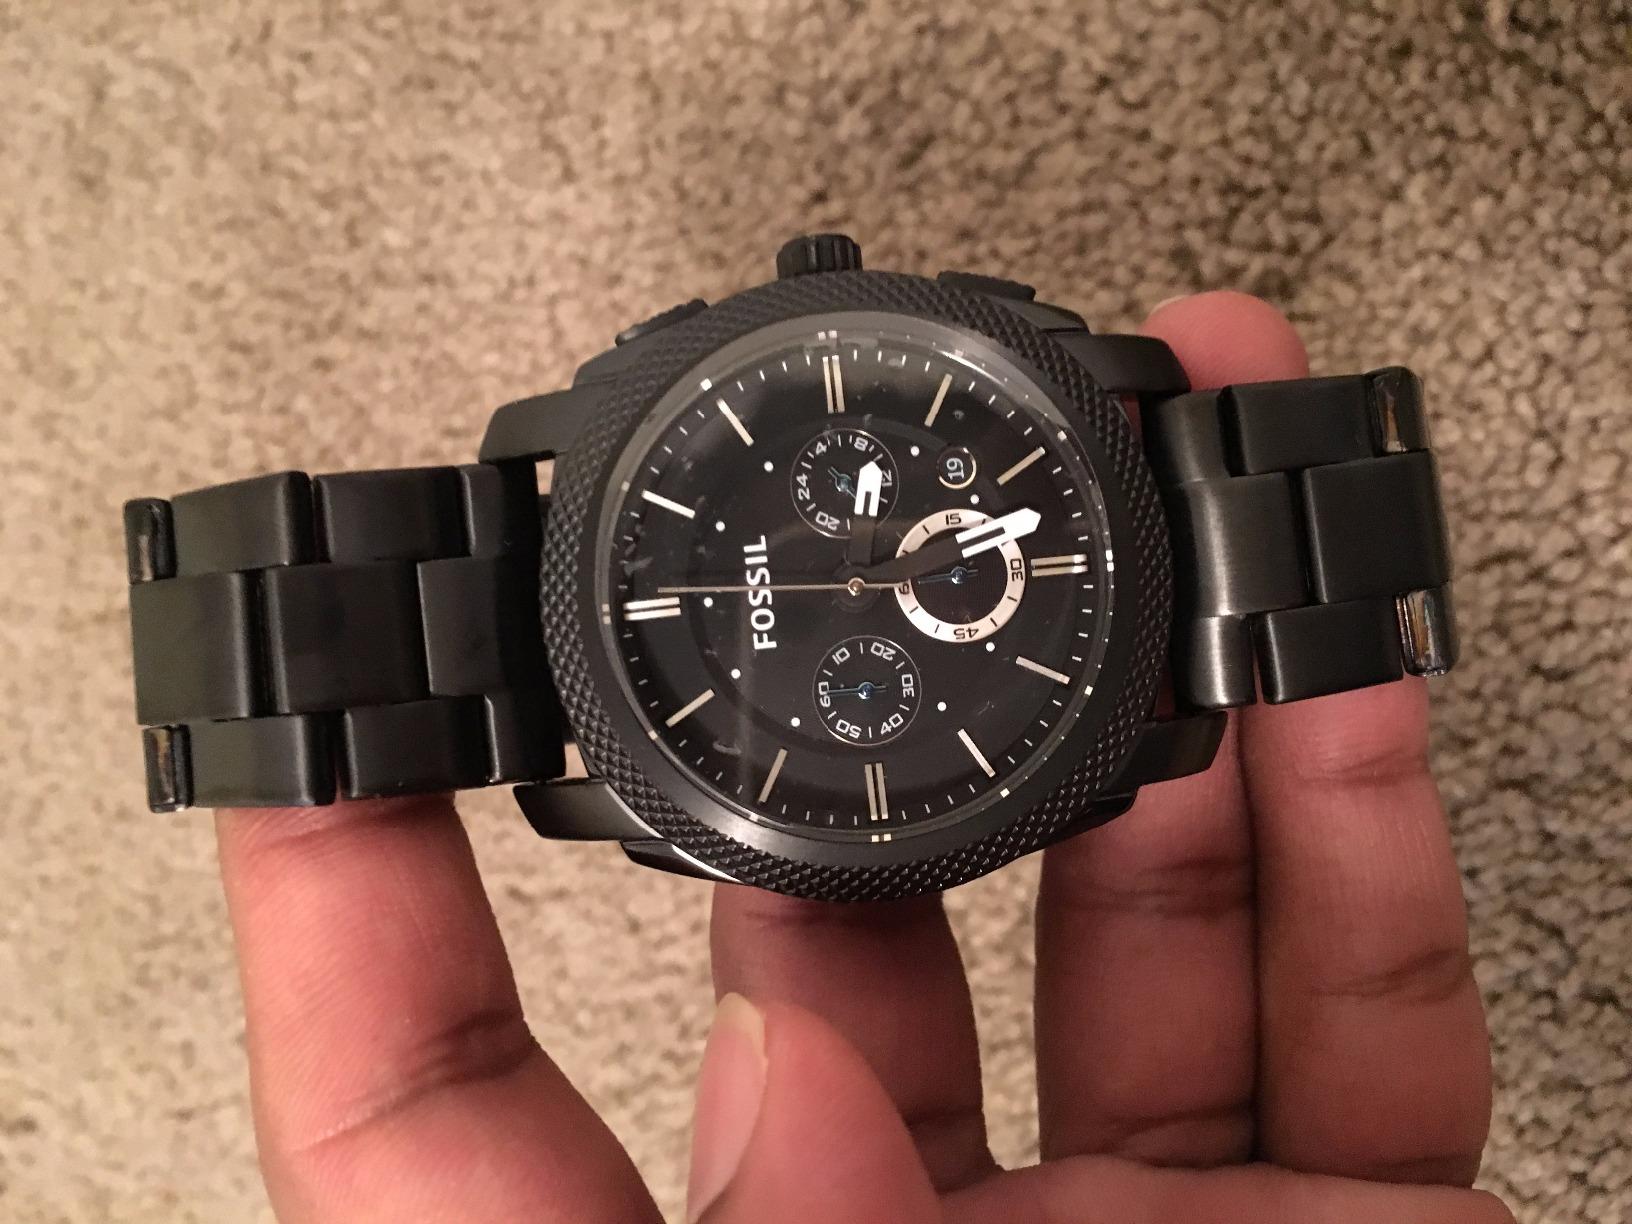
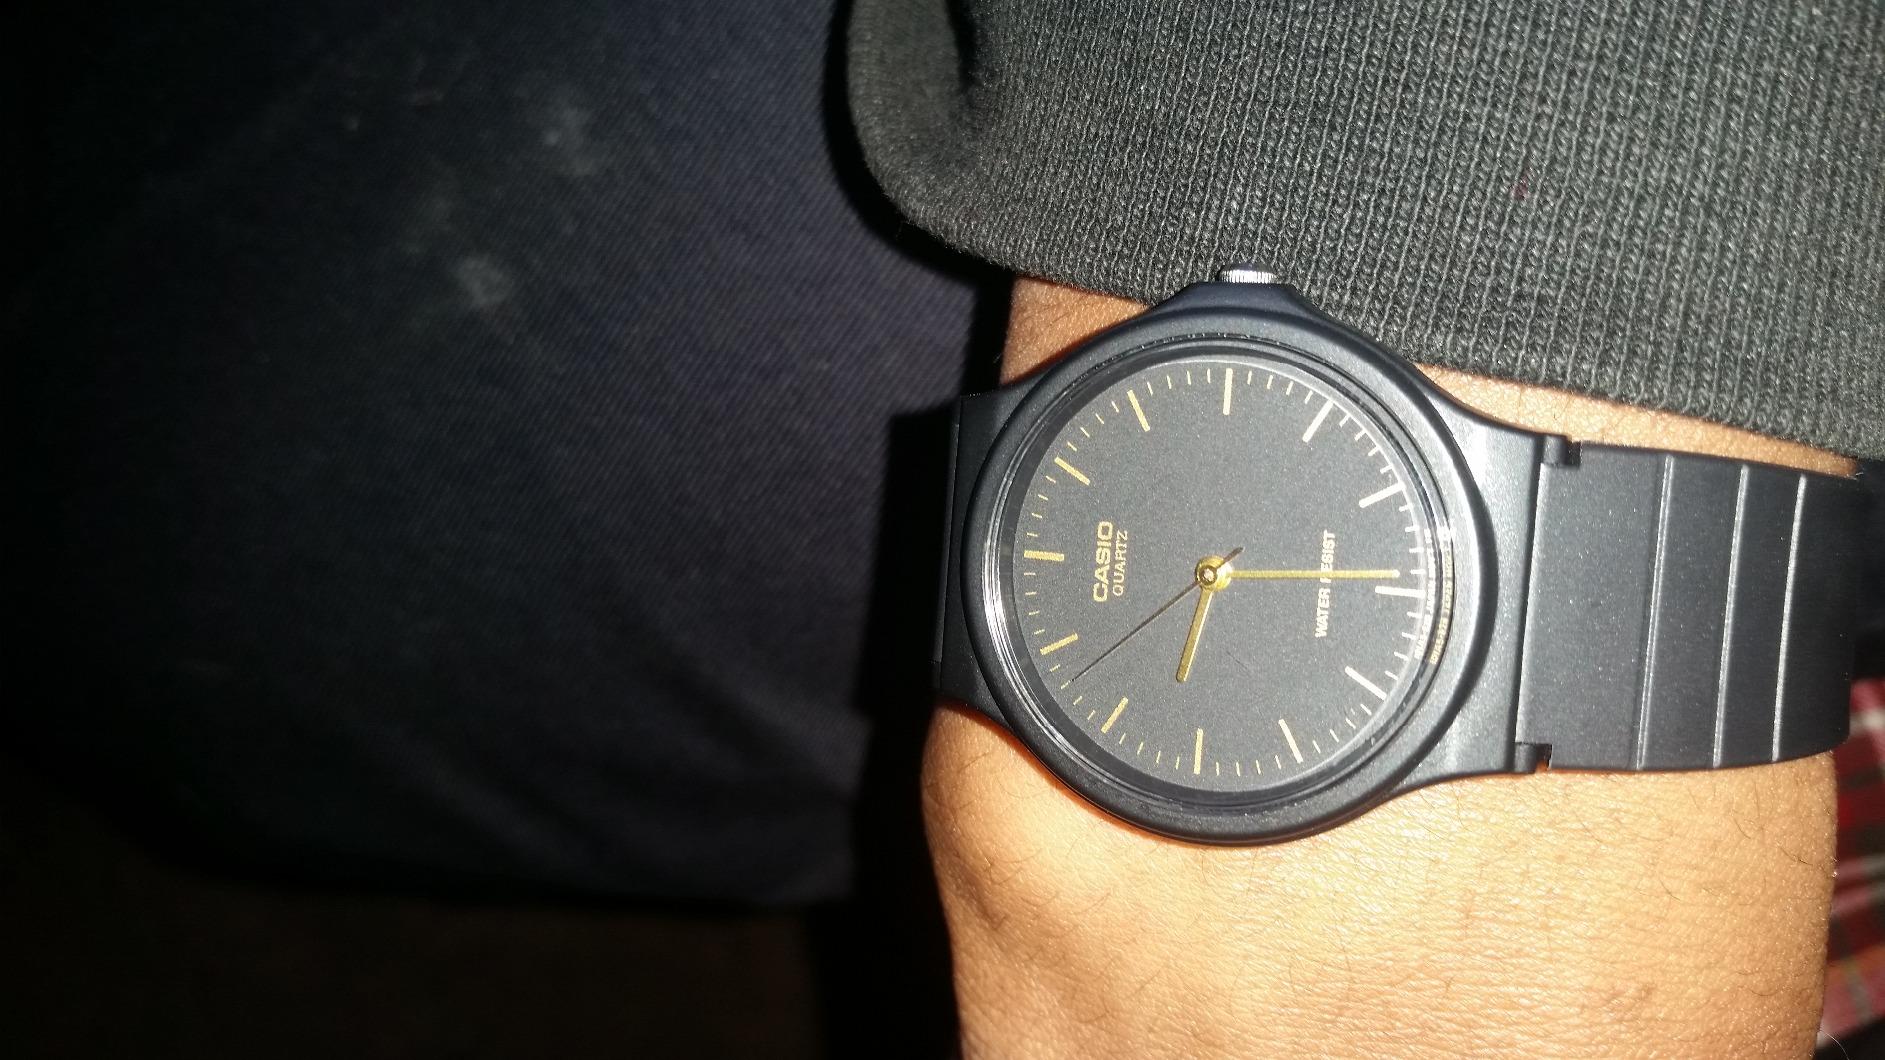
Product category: accessories_watch
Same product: no